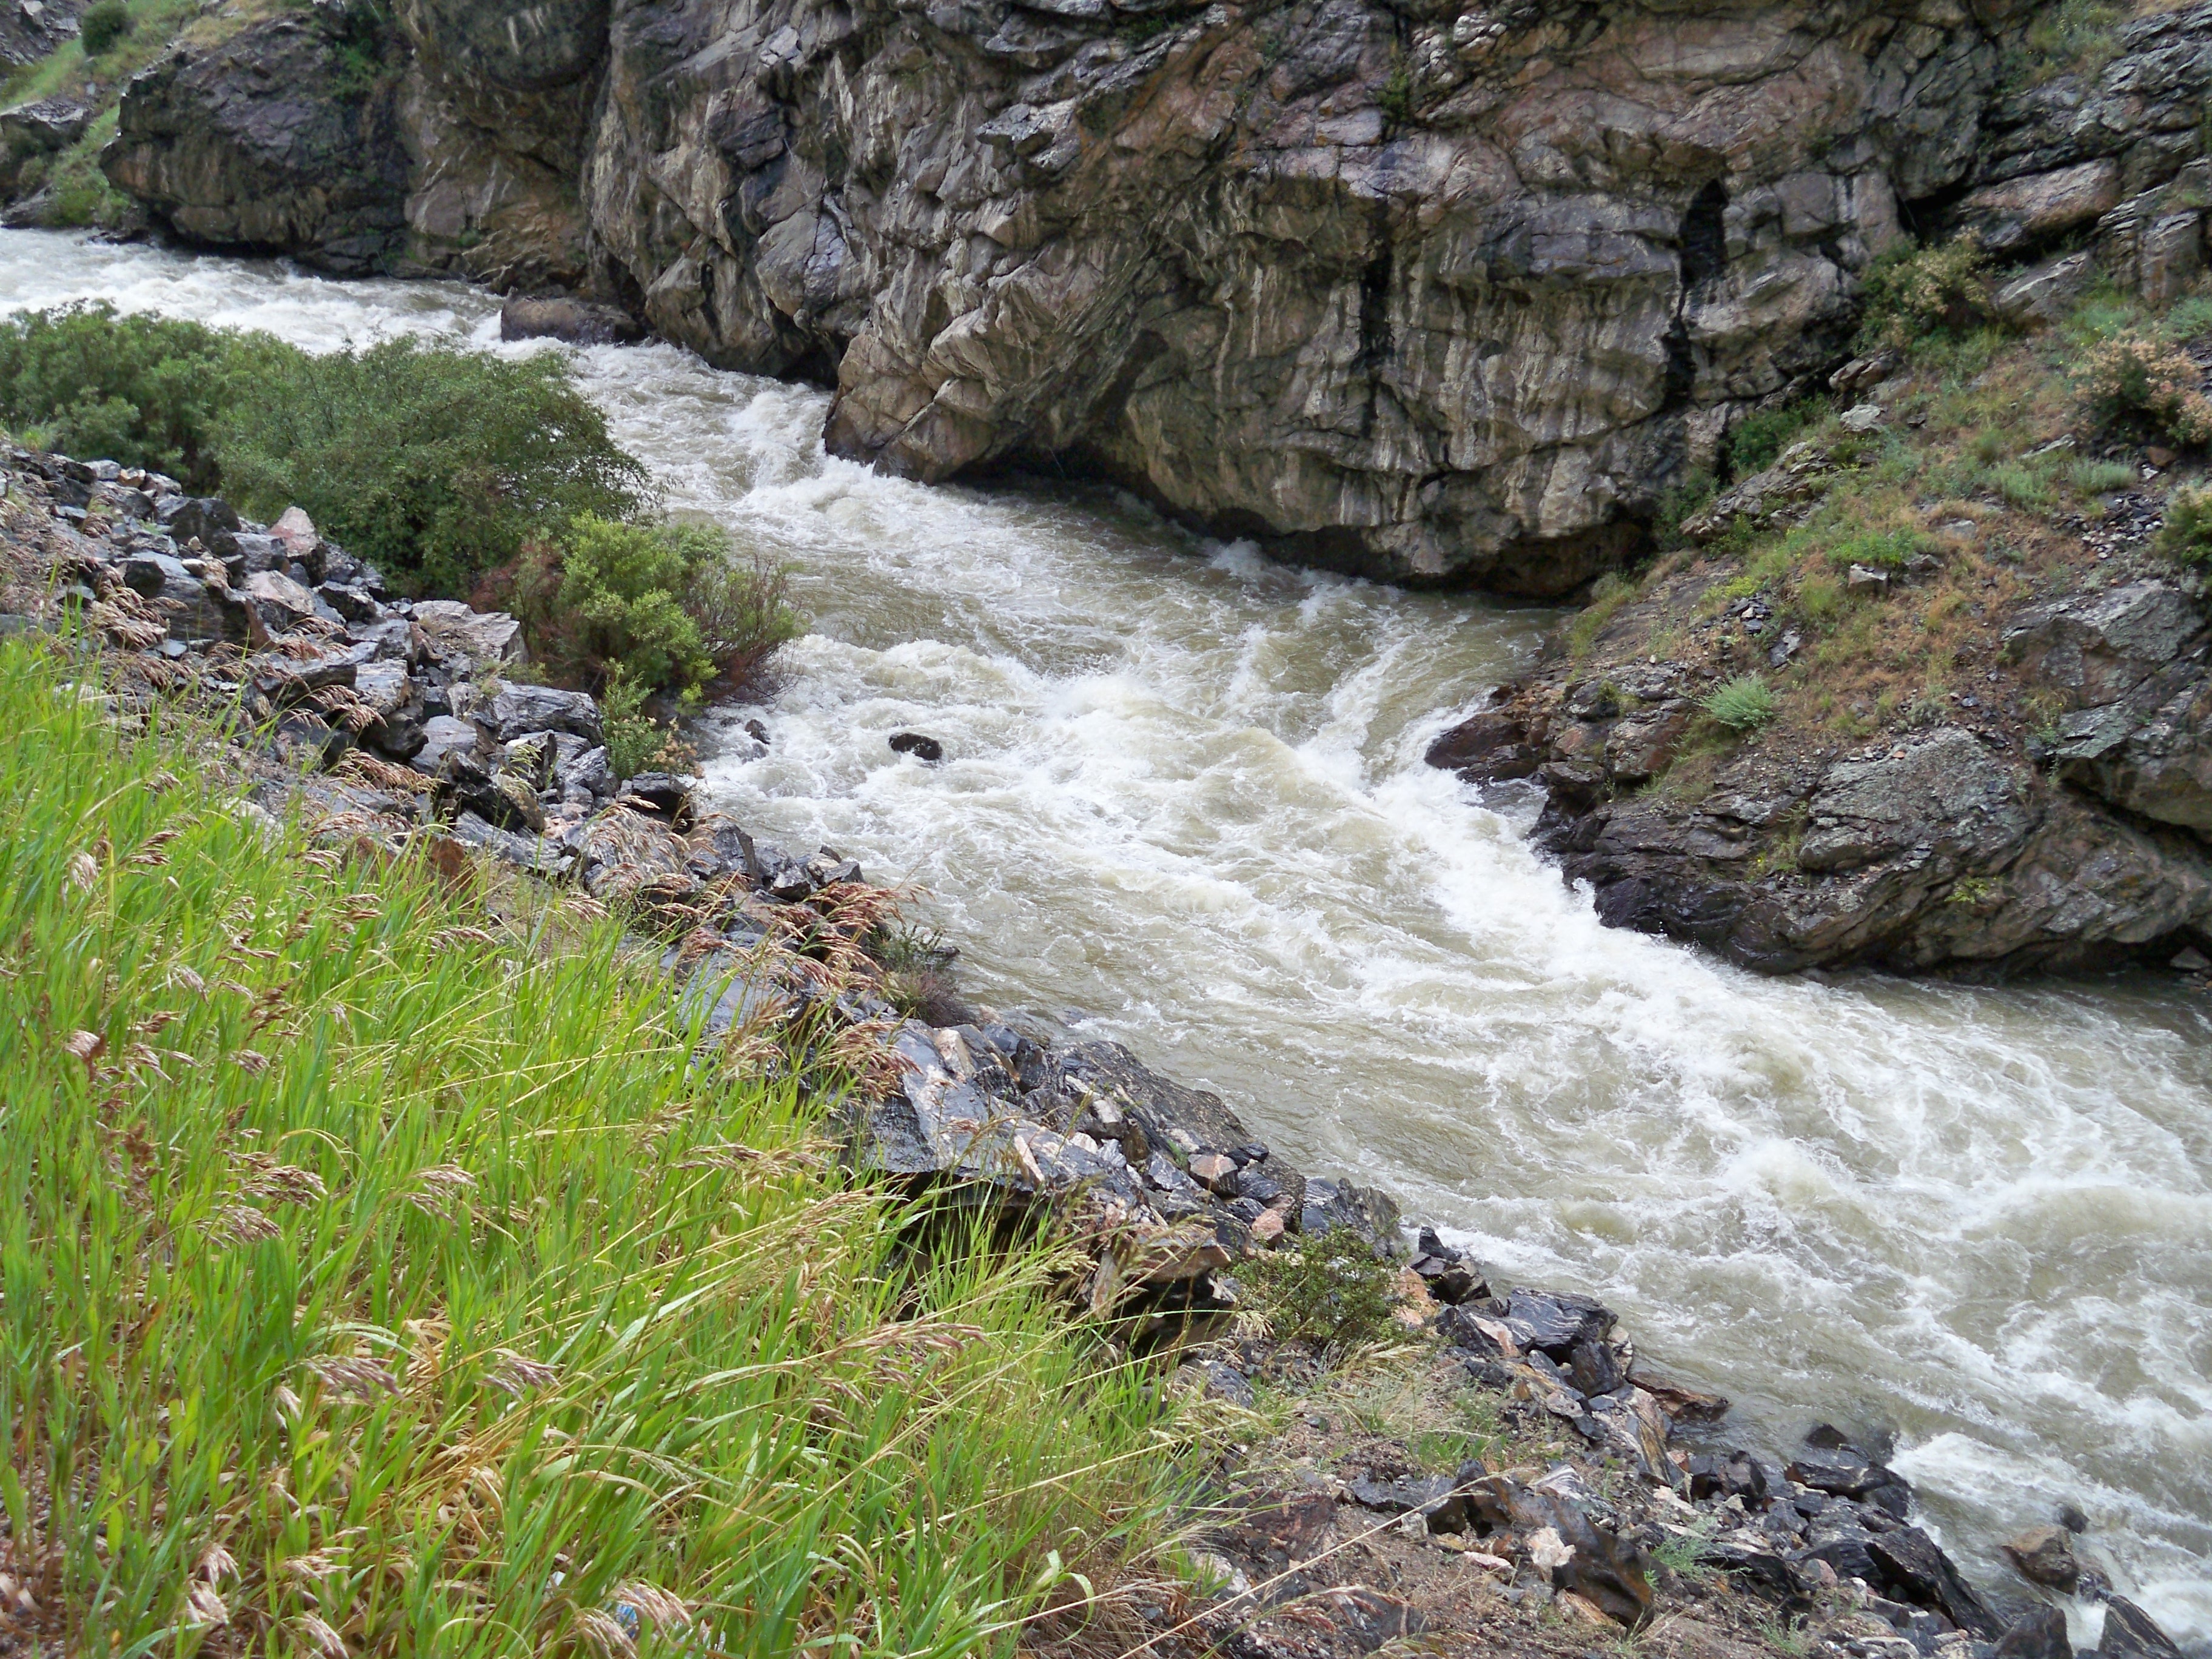
water, rock, wilderness, mountain, trail, river, valley, stream, rapid, body of water, geology, ravine, water feature, watercourse, wadi, stream bed, landform, geographical feature, geological phenomenon